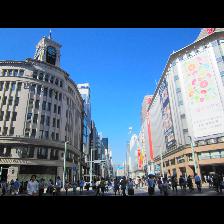
Label: Human